Rufous-bellied eagle

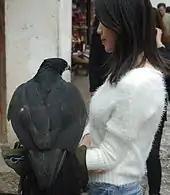

The rufous-bellied eagle is found in southern and south-eastern Asia and its range also extends to Sulawesi.